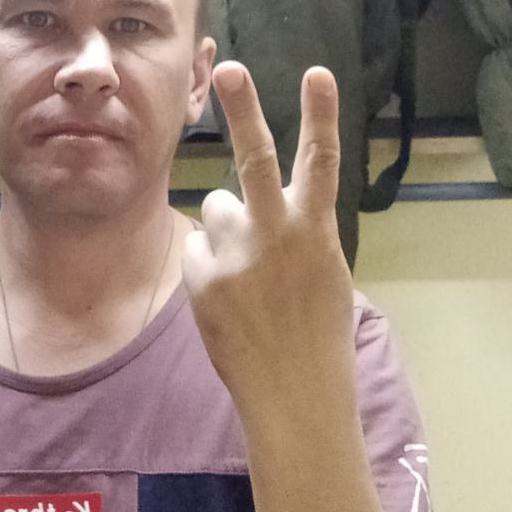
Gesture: peace_inverted